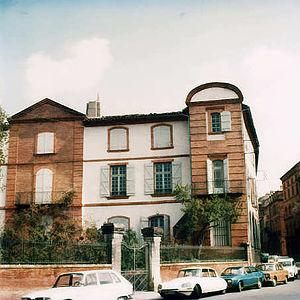
Hôtel de Scorbiac à Montauban, 32 rue Léon-de-Maleville.
La famille Alies est une famille de magistrats quercynois anoblie par la charge de capitoul en 1539.